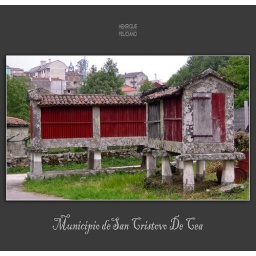
1500km in mountain bike # 7/9